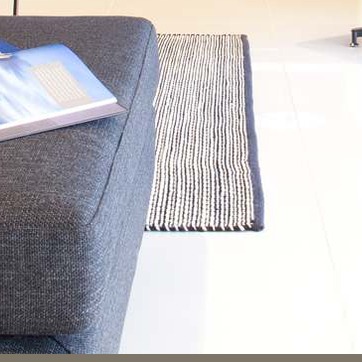
Material: carpet